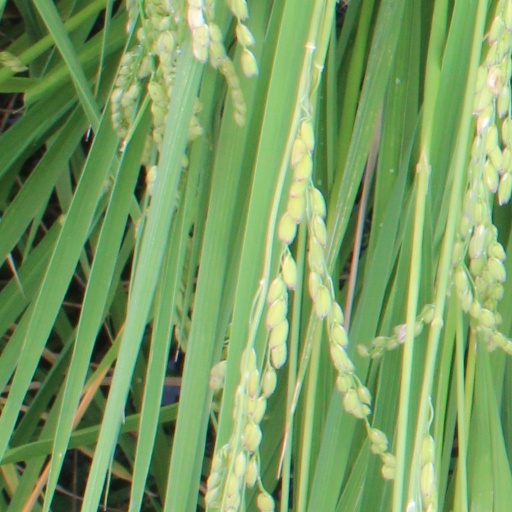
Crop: rice